Eugene Aram

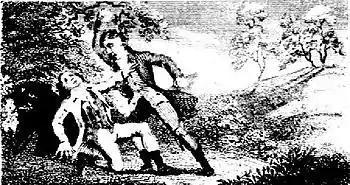
Illustration of Aram murdering Daniel Clarke, from "The Newgate Calendar"

Aram conducted his own defence, and did not attempt to overthrow Houseman's evidence, though there were some discrepancies in that; but made a skilful attack on the fallibility of circumstantial evidence in general, and particularly of evidence drawn from the discovery of unidentifiable bones. He brought forward several instances where bones had been found in caves, and tried to show that the bones found at St Robert's Cave were probably those of some hermit who had taken up his abode there. He correctly pointed out that they had misidentified the first skeleton found, so the second body might equally be anybody.